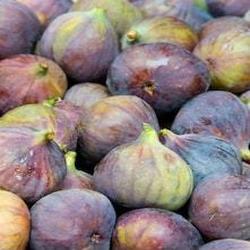
Label: Fig